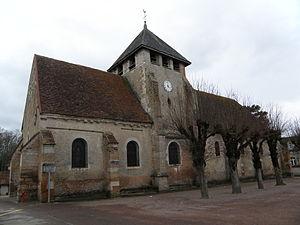
Église Saint-Pierre-aux-Liens, 10390 Clérey
L'église Saint-Pierre-aux-Liens est une église située à Clérey, en France.
Cet article recense les monuments historiques de l'Aube, en France.